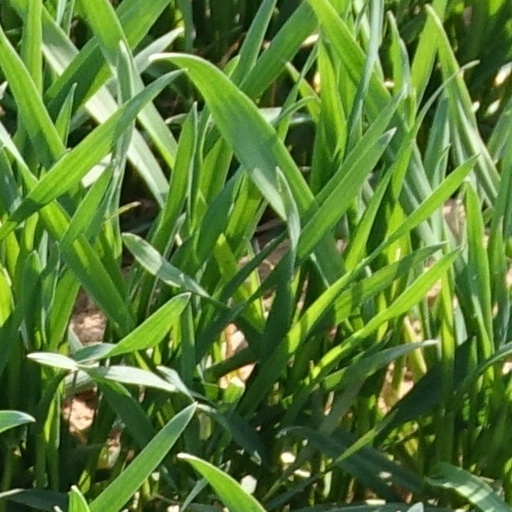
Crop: wheat